Politics of Malaysia

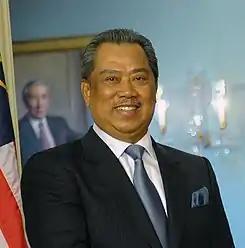
Former Prime Minister of Malaysia, Muhyiddin Yassin

The former 6th Prime Minister of Malaysia was Dato' Seri Mohd. Najib bin Tun Haji Abdul Razak. He took office following the retirement of Dato' Seri Abdullah Ahmad Badawi (colloquially known as "Pak Lah") in April 2009. Mahathir Mohamad took office as the Prime Minister of Malaysia under the new Pakatan Harapan government on 10 May 2018.